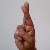
The image shows a hand gesture representing the letter 'R' in Indian Sign Language.